Assault on a Queen

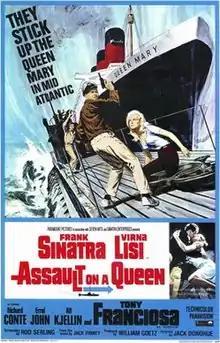
Theatrical release poster

Assault on a Queen is a 1966 American action-adventure film directed by Jack Donohue and starring Frank Sinatra and Virna Lisi. Based on a 1959 novel by Jack Finney, it was adapted for the screen by Rod Serling and released by Paramount Pictures on June 15, 1966. The supporting cast features Tony Franciosa and Richard Conte.